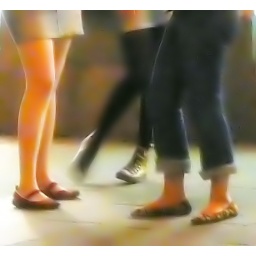
Three girls dancing in the street on &amp;quot;the night of the arts&amp;quot;